Clan of Ostoja

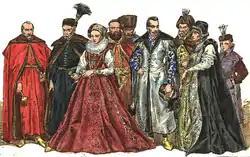
Polish-Lithuanian Magnates 1576-1586

Throughout the Commonwealth, the administrative structure was generally similar, albeit with some important differences. In Poland, the use of titles by the nobility was formally discontinued by the constitution of 1638, the nobility being equal according to the law, which was confirmed in 1641 and 1673.